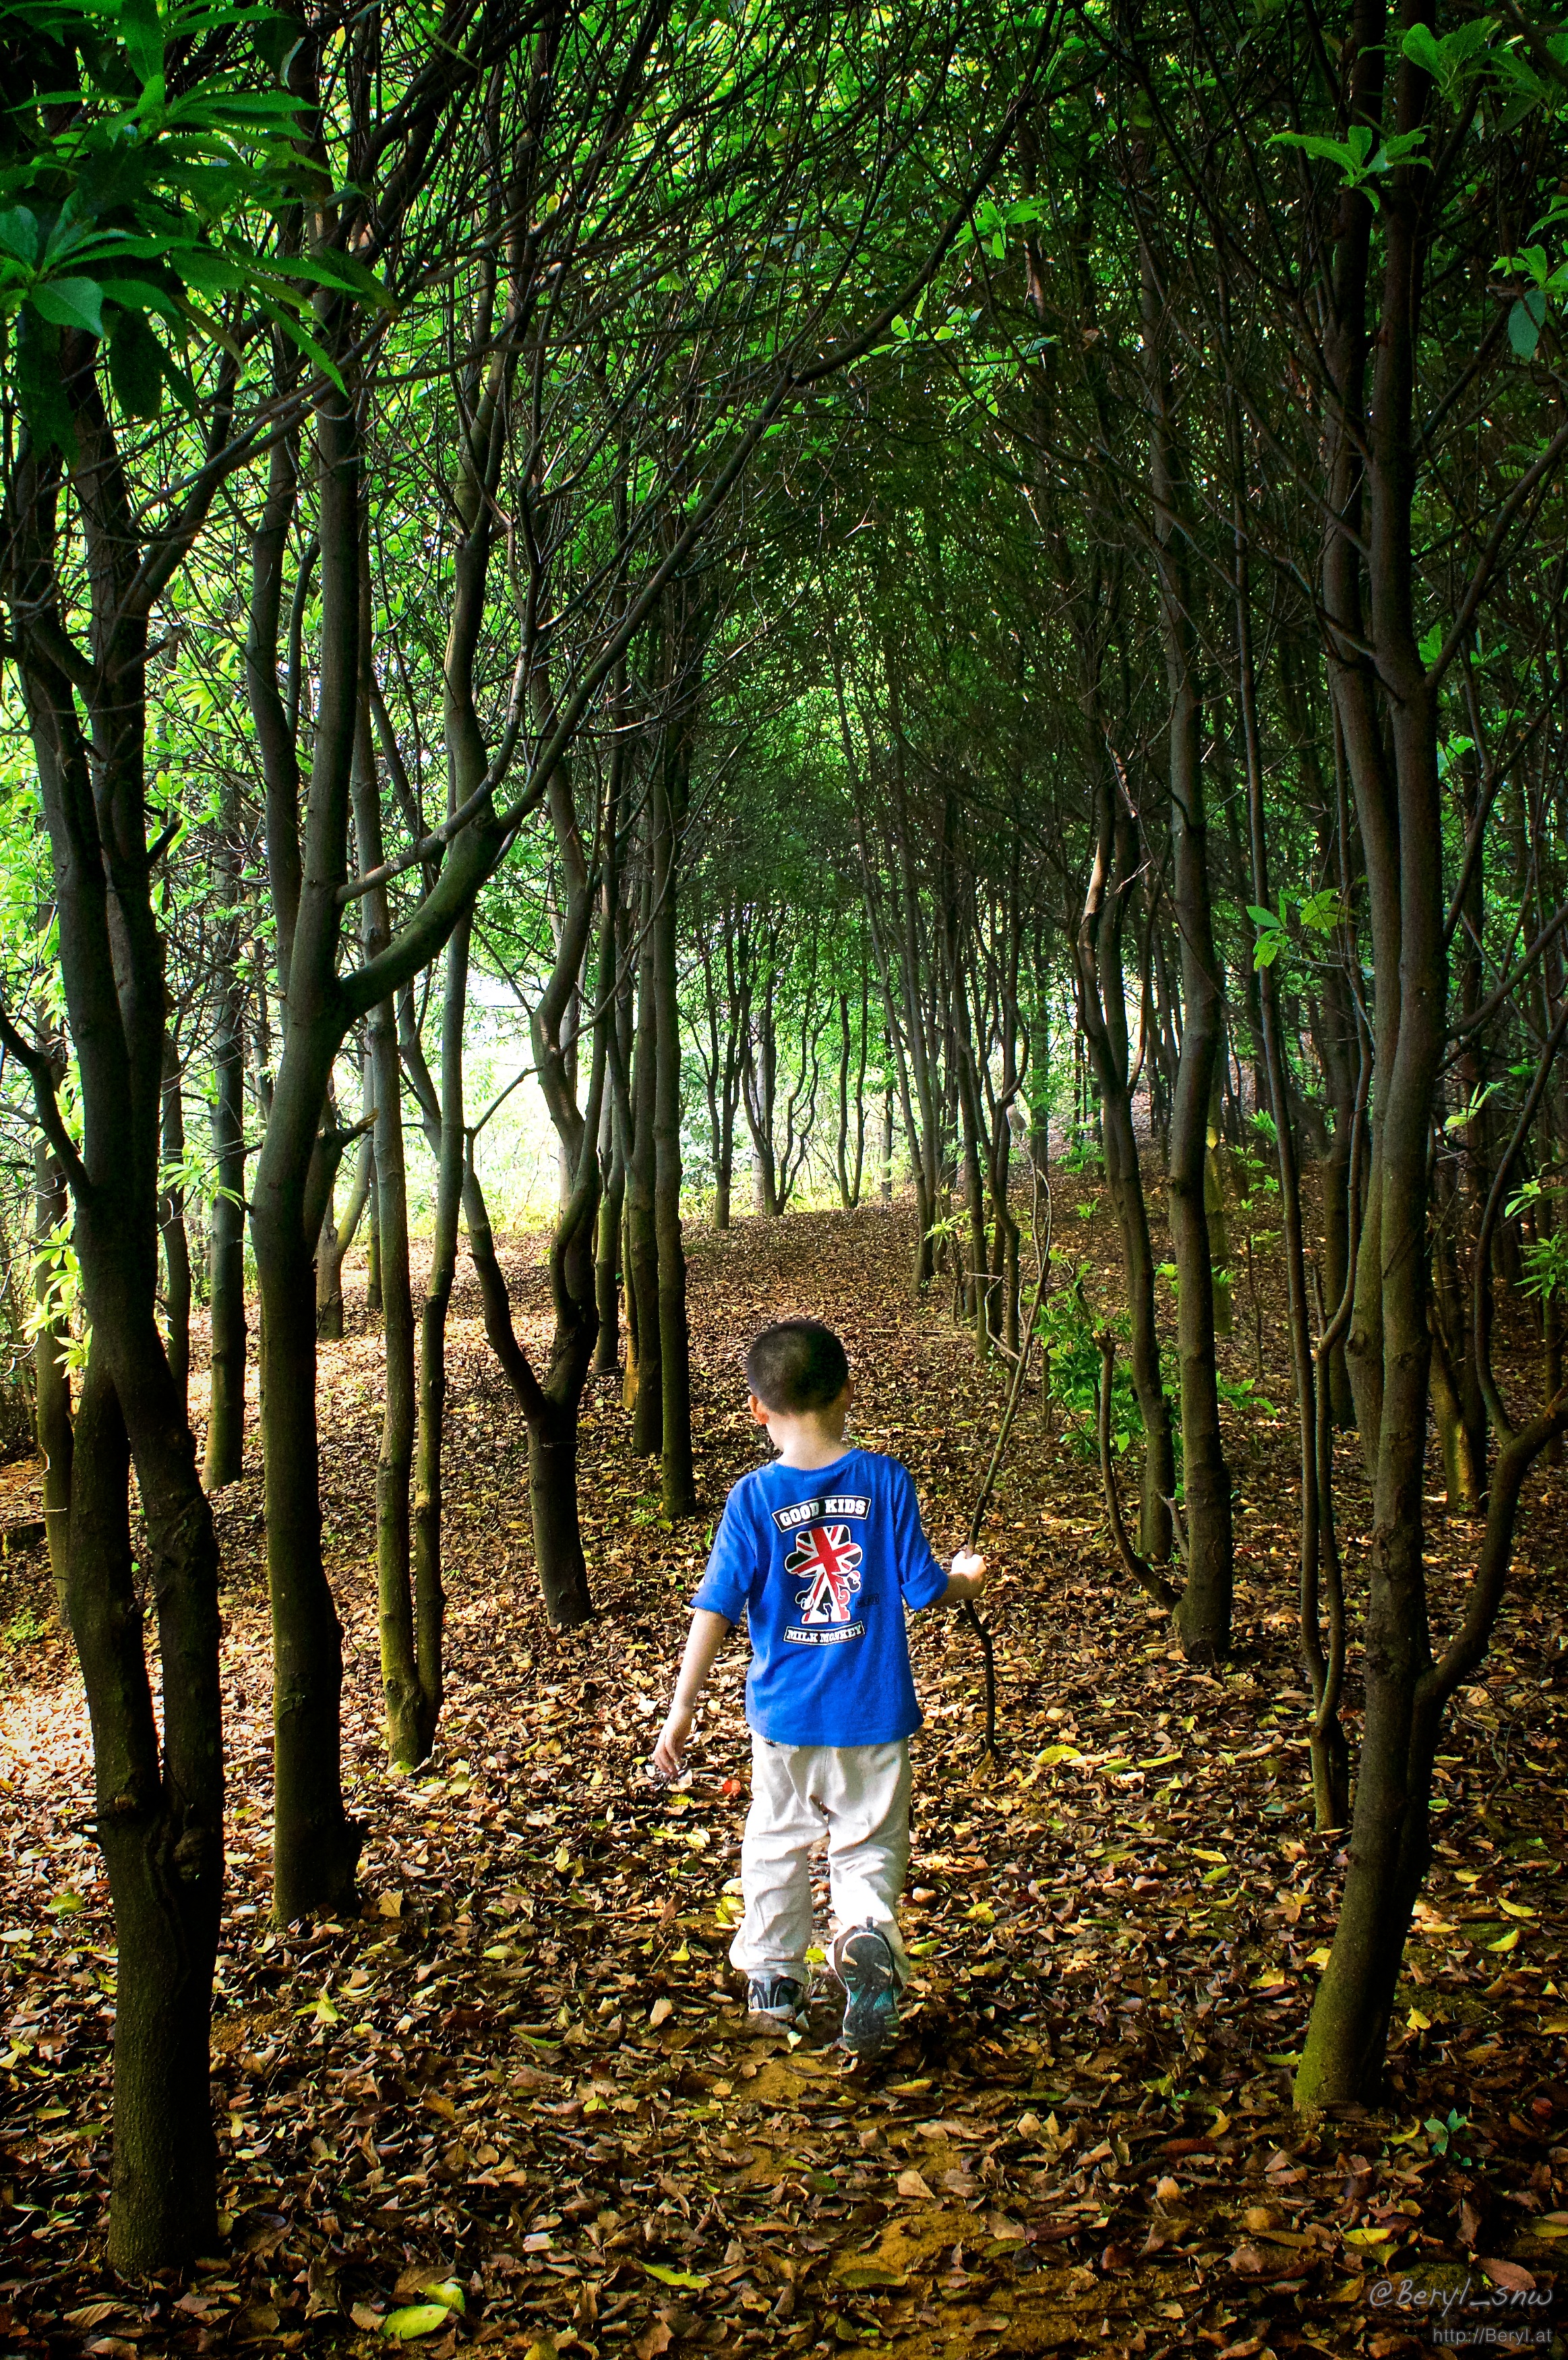
tree, nature, forest, wilderness, walking, mountain, plant, wood, trail, meadow, sunlight, leaf, hill, flower, boy, kid, alone, young, spring, green, jungle, colourful, autumn, park, child, botany, trees, candid, children, back, rainforest, plantation, faceless, sony, nikkor, woodland, habitat, lensswap, nex6, ai, 2885, ecosystem, natural environment, woody plant